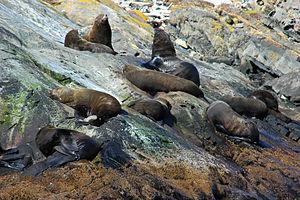
La Patagonie, également appelée « Le Grand Sud », désigne une région géographique appartenant au cône Sud située dans la partie méridionale de l'Amérique du Sud et partagée entre une partie chilienne à l'ouest et une partie argentine à l'est. La Patagonie comprend donc principalement le sud de l’Argentine et le sud du Chili, pour une superficie d'environ 800 000 kilomètres carrés. Ces deux régions, séparées par la cordillère des Andes, abritent des paysages contrastés de montagnes, de glaciers, de pampa, de forêts subpolaires, de littoraux, d'îles et d'archipels. Elles sont habitées depuis plus de dix mille ans par les Sud-Amérindiens, tels les Mapuches, et ont été décrites pour la première fois par l'Italien Antonio Pigafetta dans son récit, publié en 1525, de la première circumnavigation, une expédition entreprise par le navigateur portugais Fernand de Magellan et achevée, après la mort de celui-ci, par l'espagnol Juan Sebastián Elcano. Après une colonisation lente et difficile, une partie de la population autochtone aujourd'hui est métissée qu'on peut qualifier de « sudaméricano-européenne ».